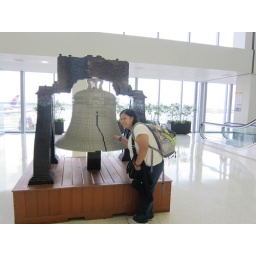
the green girl in front of a lego liberty bell at phl